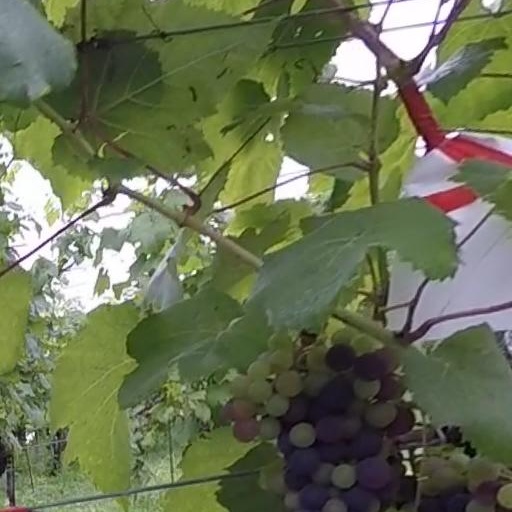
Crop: grape